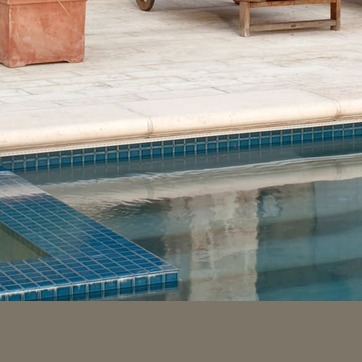
Material: water